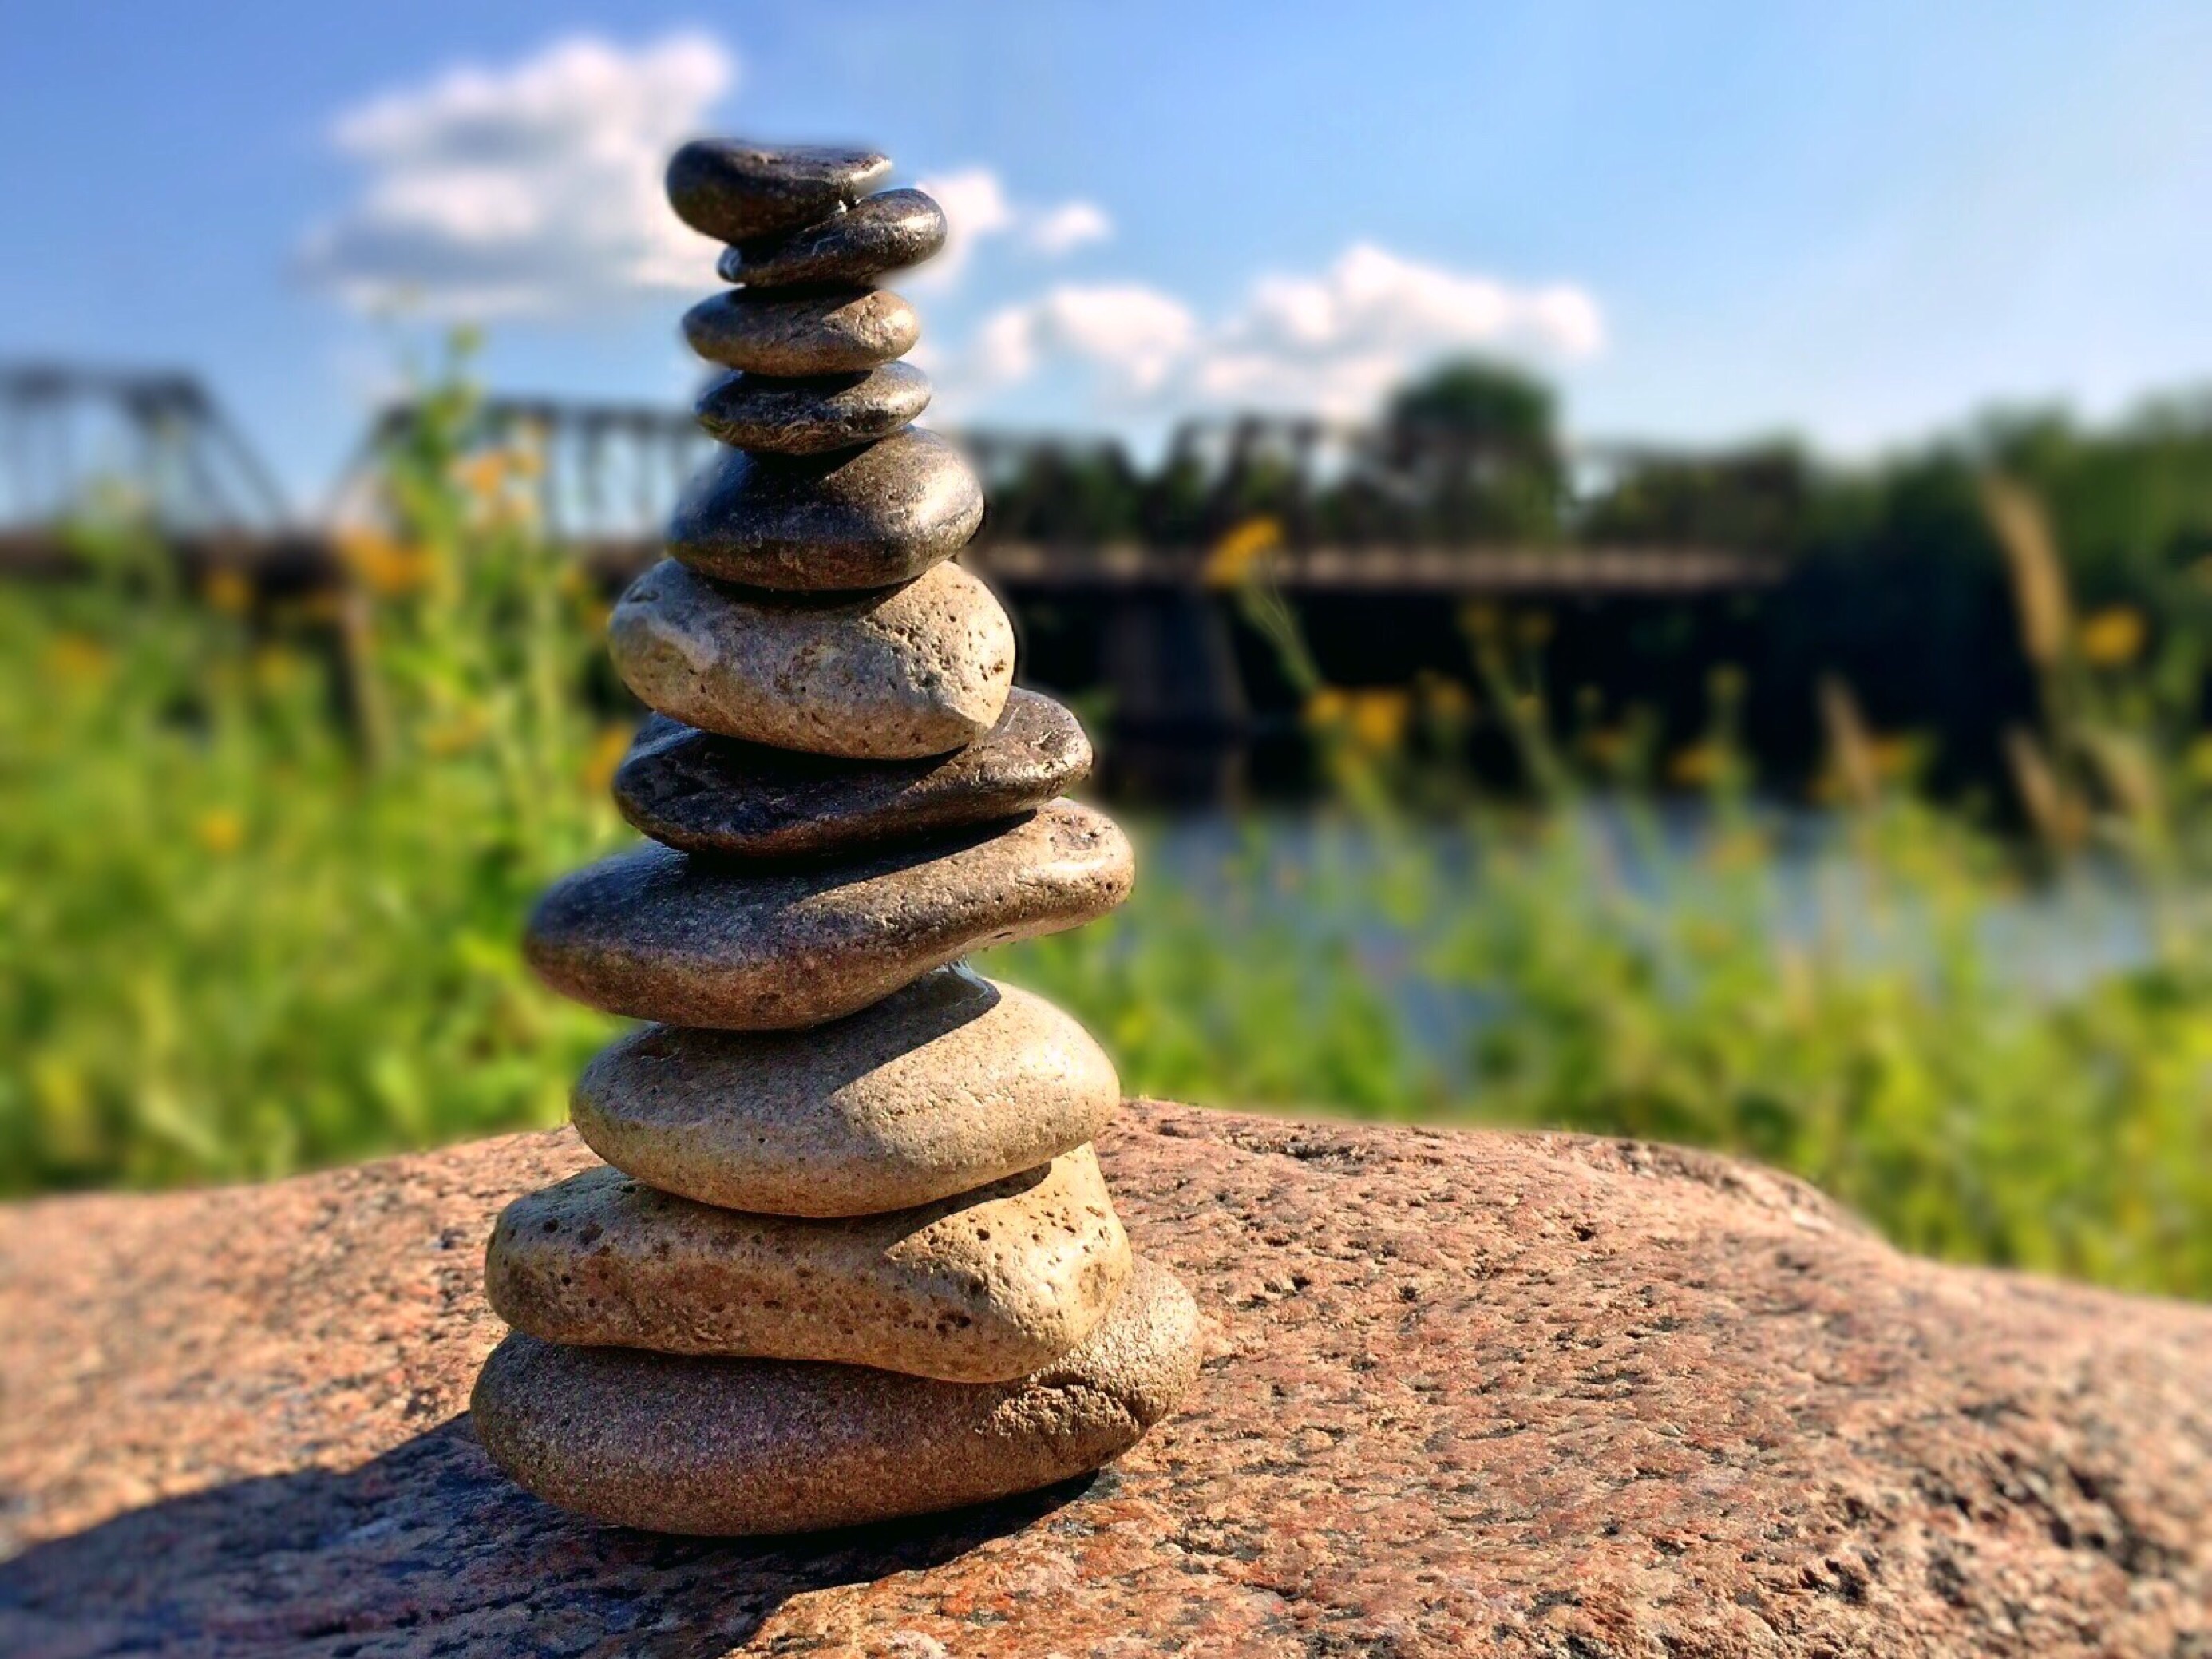
sand, rock, statue, balance, soil, rocks, stones, stacked